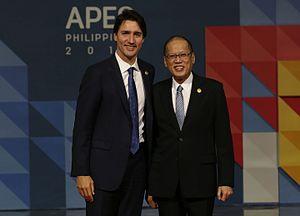
Benigno Aquino III, dit Noynoy, né le 8 février 1960 à Manille, est un homme d'État philippin.